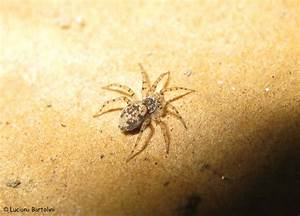
Label: ragno